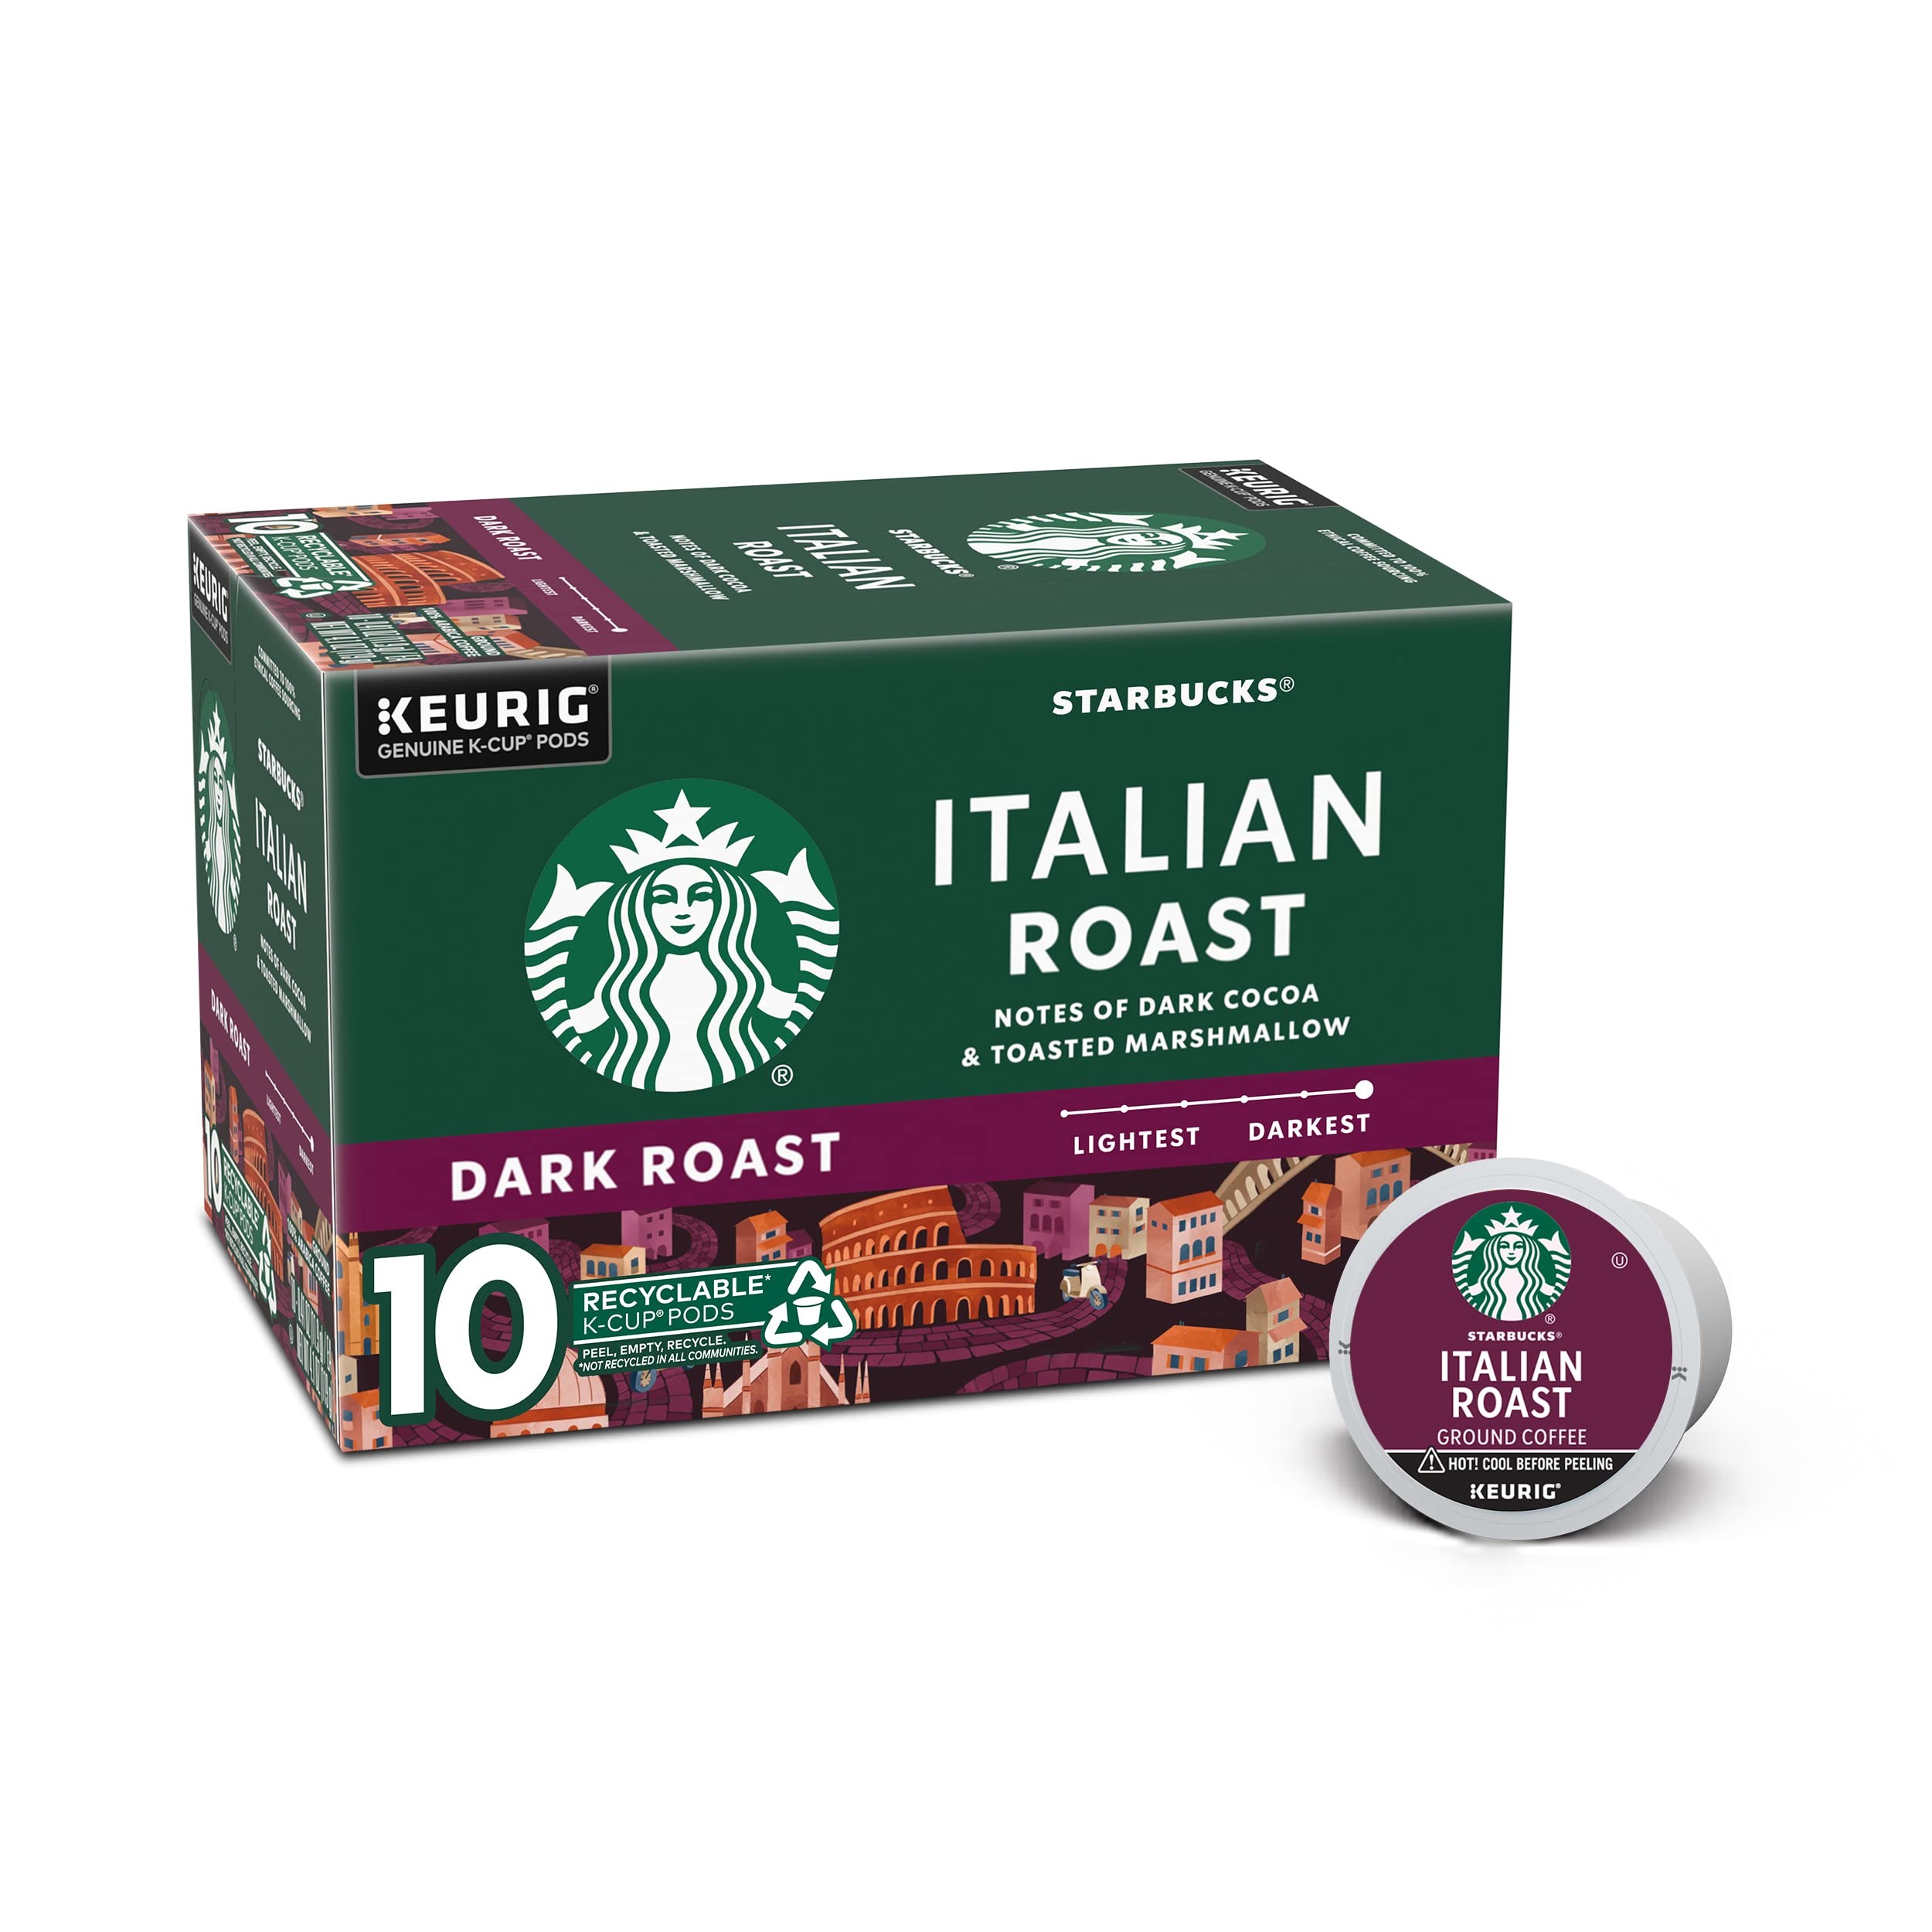
Item Name: Starbucks Dark Roast K-Cup Coffee Pods — Italian Roast for Keurig Brewers — 1 box (10 pods)
Bullet Point 1: FLAVOR AND ROAST: Starbucks Italian Roast is intense with a rich, deep flavor and notes of caramelized sugar
Bullet Point 2: A PREMIUM CUP: Starbucks coffee is crafted with expertly roasted 100% arabica coffee beans
Bullet Point 3: FOR KEURIG BREWERS: Starbucks K-Cup pods are designed for use with the Keurig Single Cup Brewing System
Bullet Point 4: ENJOY AT HOME: Enjoy the Starbucks coffee you love without leaving your home or office
Bullet Point 5: CONTENTS: This pack contains one box of 10 K-Cup pods of Starbucks Italian Roast Coffee
Value: 10.0
Unit: Count

Price: 12.99